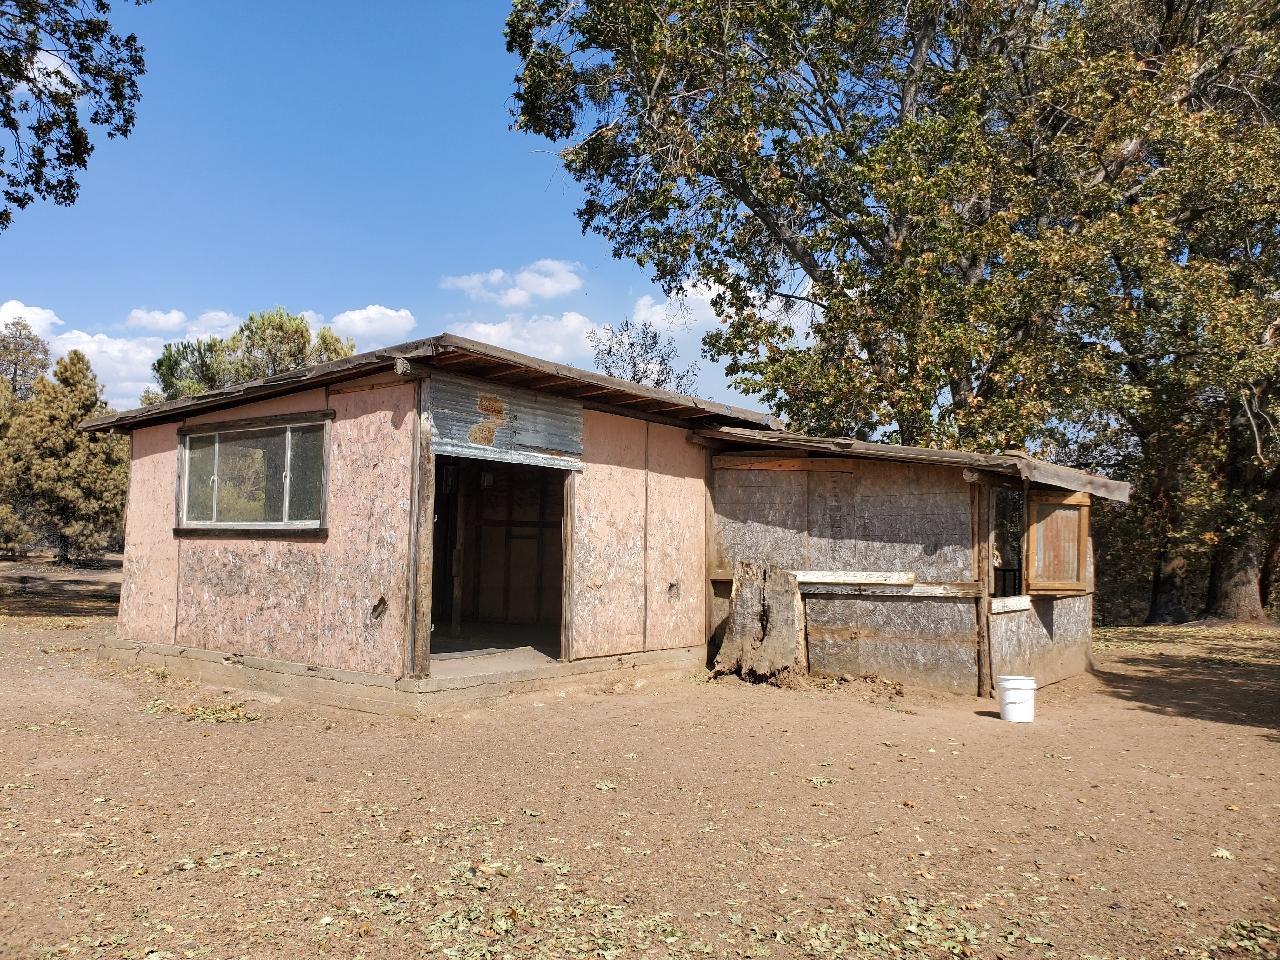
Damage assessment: no_damage